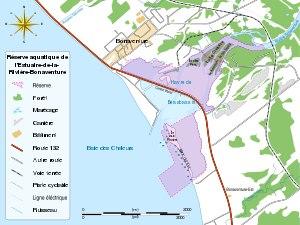
La réserve aquatique de l'Estuaire-de-la-Rivière-Bonaventure est une réserve aquatique du Québec, au Canada, située à proximité de la ville de Bonaventure dans la péninsule gaspésienne. Cette aire protégée de 218,73 ha a pour mission de préserver l'estuaire de la rivière Bonaventure, l'un des dix barachois estuariens au Québec. On trouve sur les îles de l'estuaire plusieurs espèces rares au Québec dont la gentiane de Macoun, l'aster d'Anticosti et la muhlenbergie de Richardson ainsi que vingt-sept autres espèces végétales rares en Gaspésie.